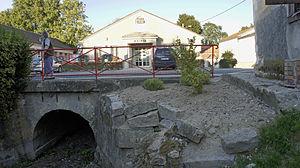
Mairie et ruisseau à la Veuve
La Veuve est une commune française, située dans le département de la Marne en région Grand Est.